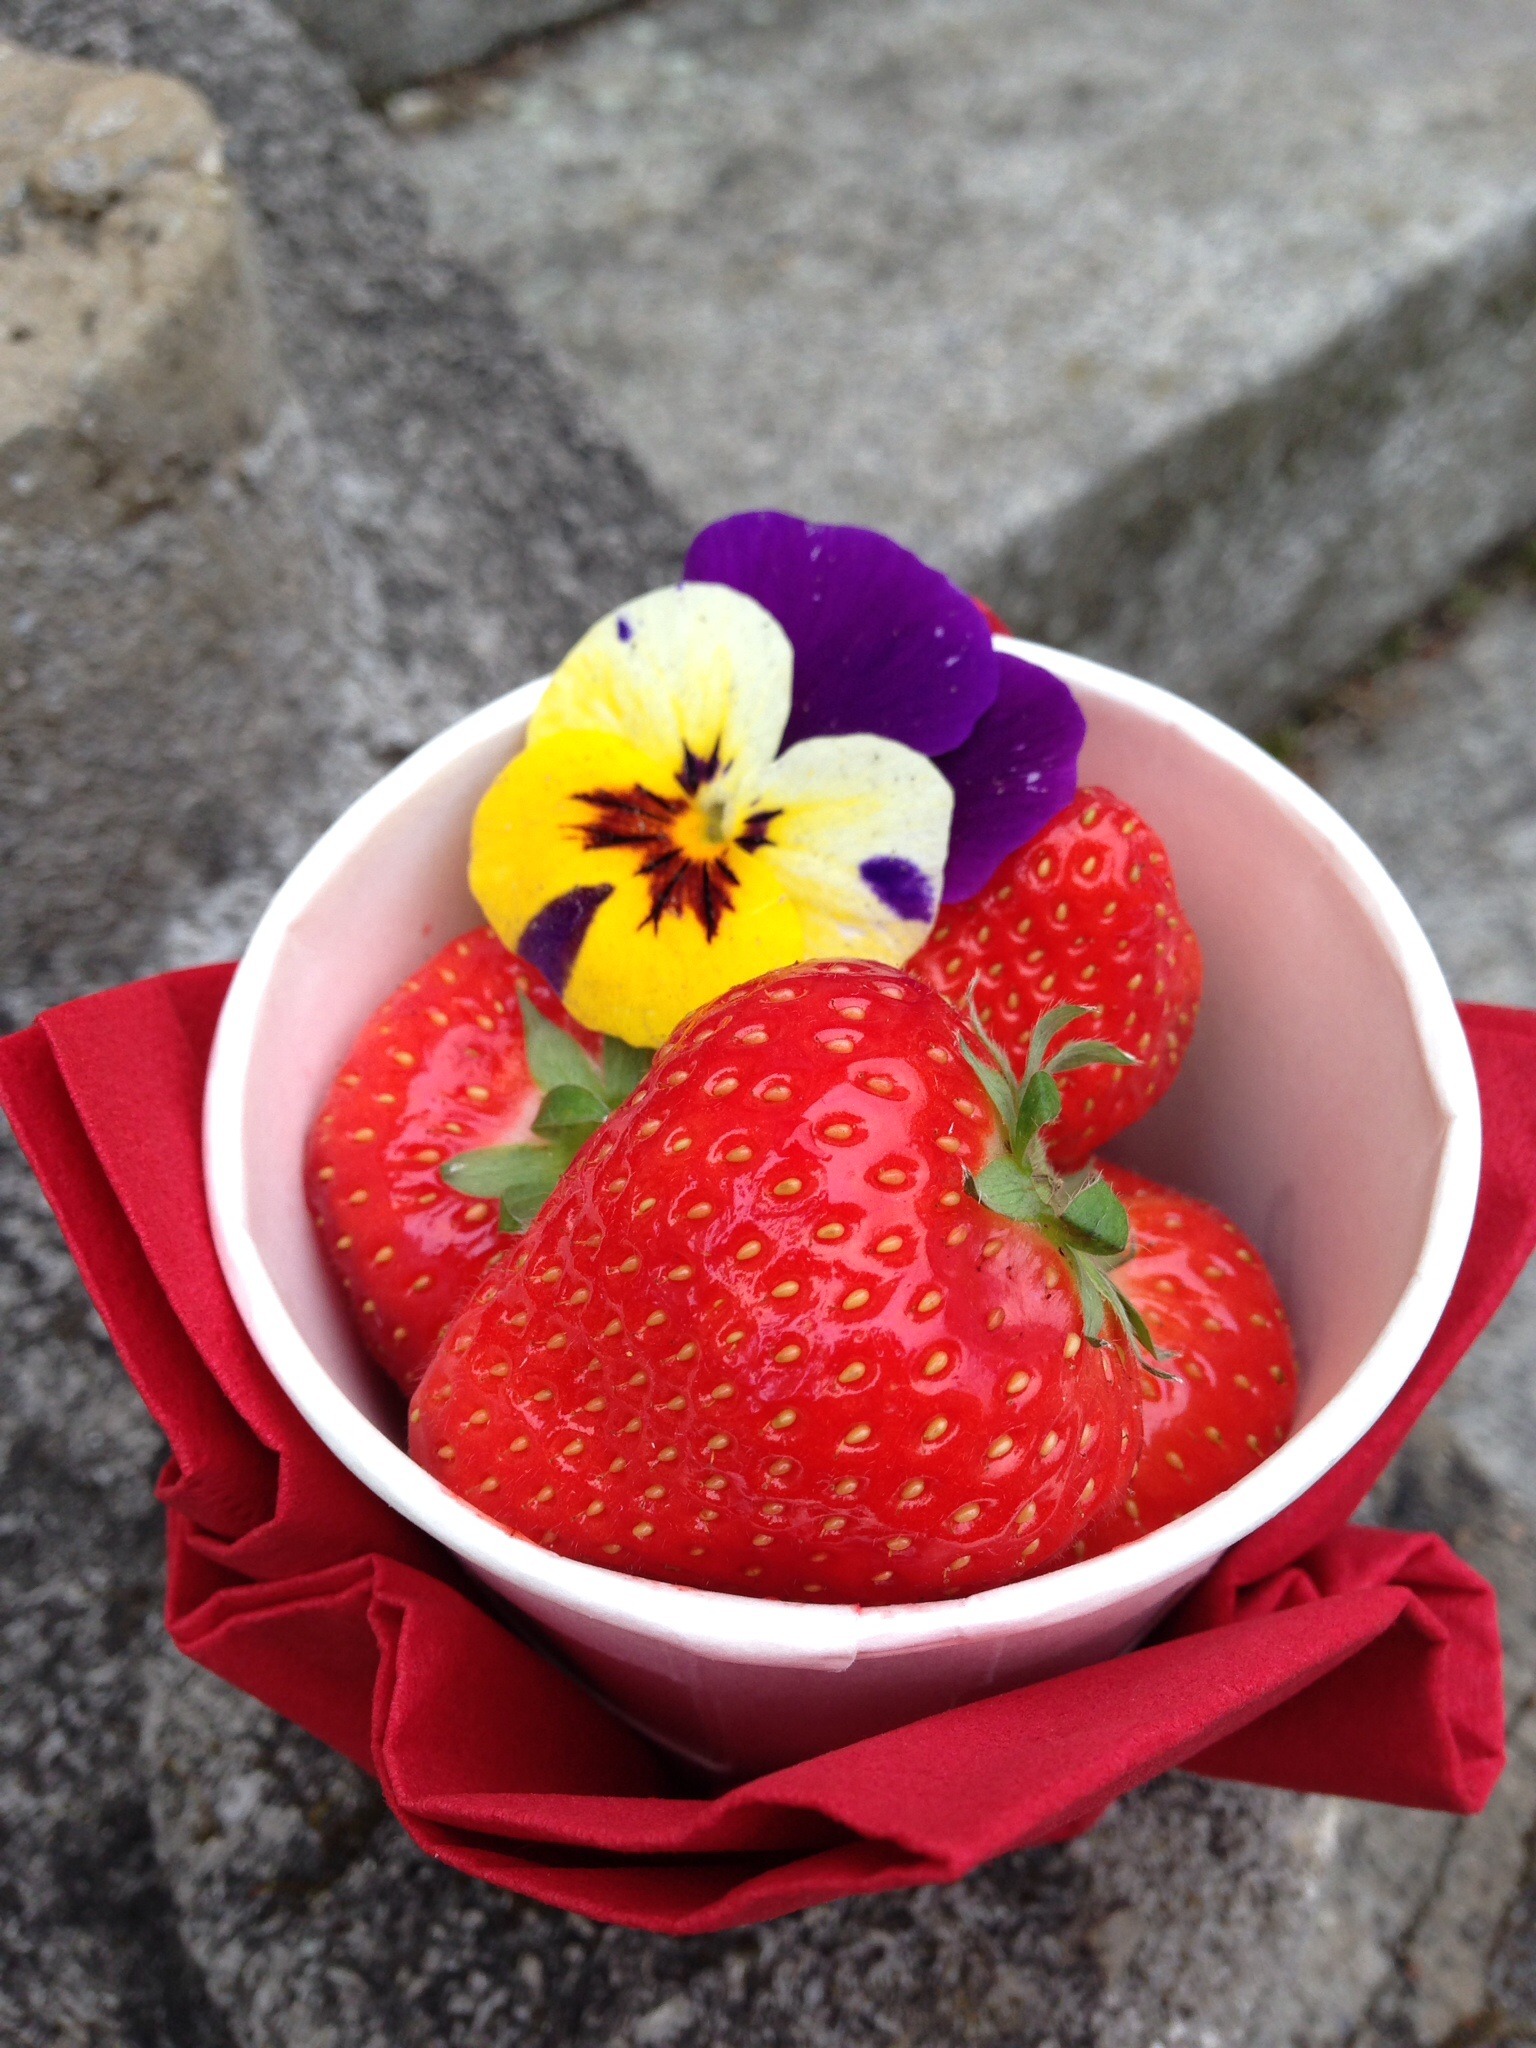
plant, fruit, sweet, flower, ripe, cup, gift, food, red, produce, dessert, delicious, strawberry, fruits, strawberries, pansy, flowering plant, fruity, draped